How the Steel Was Tempered

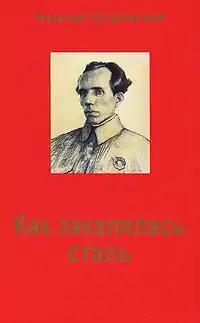
Russian cover

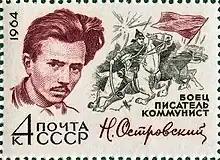
1964 stamp depicting Ostrovsky and an illustration for "How the Steel Was Tempered"

How the Steel Was Tempered or The Making of a Hero, is a socialist realist novel written by Nikolai Ostrovsky (1904–1936). With 36.4 million copies sold, it is one of the best-selling books of all time and the best-selling book in the Russian language.